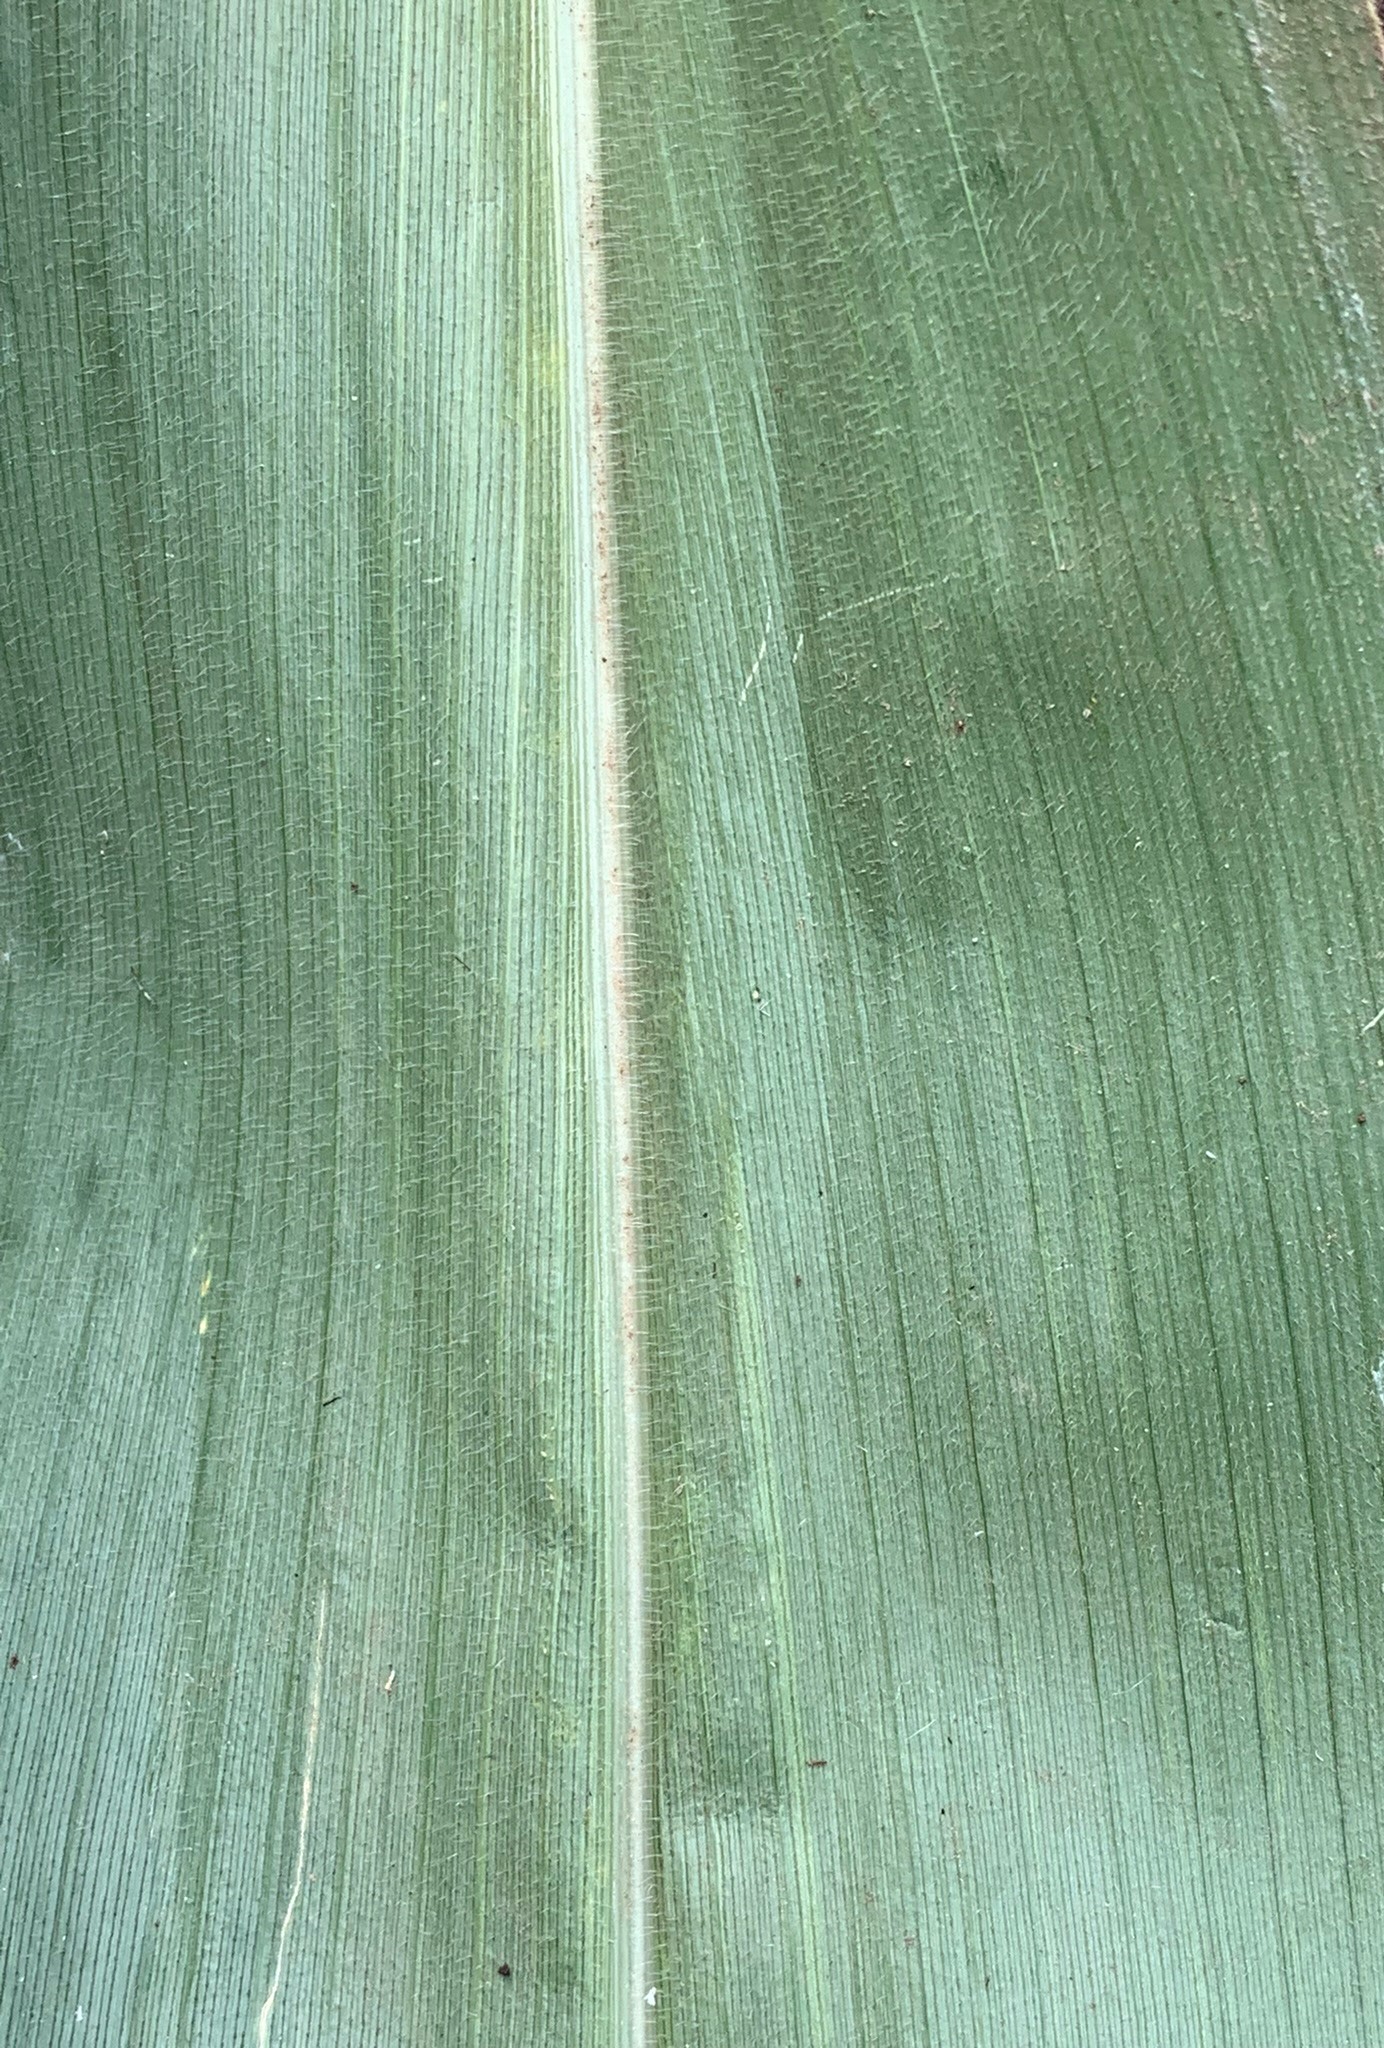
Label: Healthy